Kingdom of Larantuka

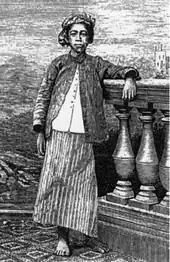
Crown Prince Lorenzo II of Larantuka, aged 12. Drawing of a photograph taken 1871 in Surabaya.

Western presence in the region started with the Portuguese, who captured Malacca in 1511. As they began trading for the sandalwood at Timor, their presence in the region increased. Solor was described by Tomé Pires in his "Suma Oriental", although some scholars believe he was referring to nearby larger Flores, mentioning the abundance of exported sulphur and foodstuffs. By 1515, there was trade between both Flores and Solor with the foreigners, and by 1520 a small Portuguese settlement had been constructed in Lifau, at Timor. The Portuguese traders were in conflict with the Dominicans in Solor, because they were more interested in trade than in Christianization. The trade in sandalwood also attracted Chinese and Dutch along with nearer Makassarese, creating competition. This competition forced the Portuguese traders to leave Solor and settled in Larantuka, briefly before 1600. The Makassarese attacked and captured Larantuka in 1541 to extend their control over the sandalwood trade and in 1613, the Dutch destroyed the Portuguese base at Solor before establishing themselves at modern Kupang. With the occupation of Solor and the Dominicans moved to Larantuka.